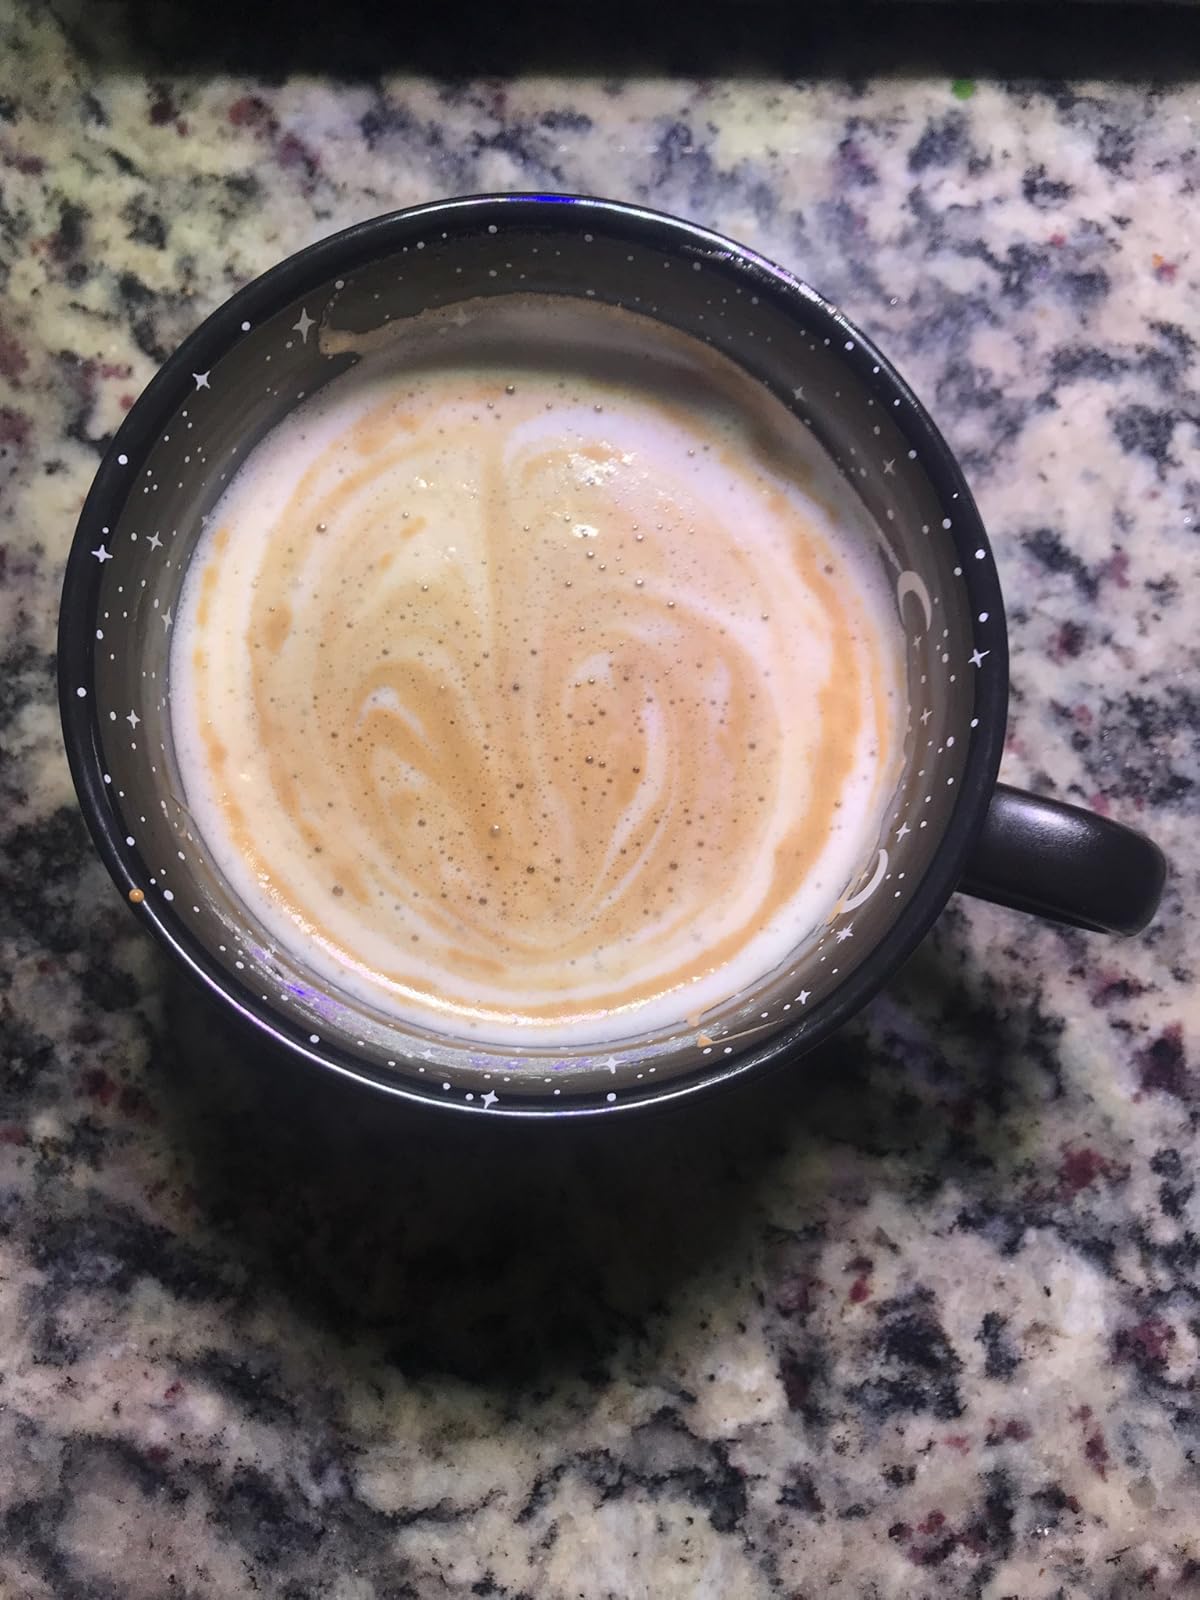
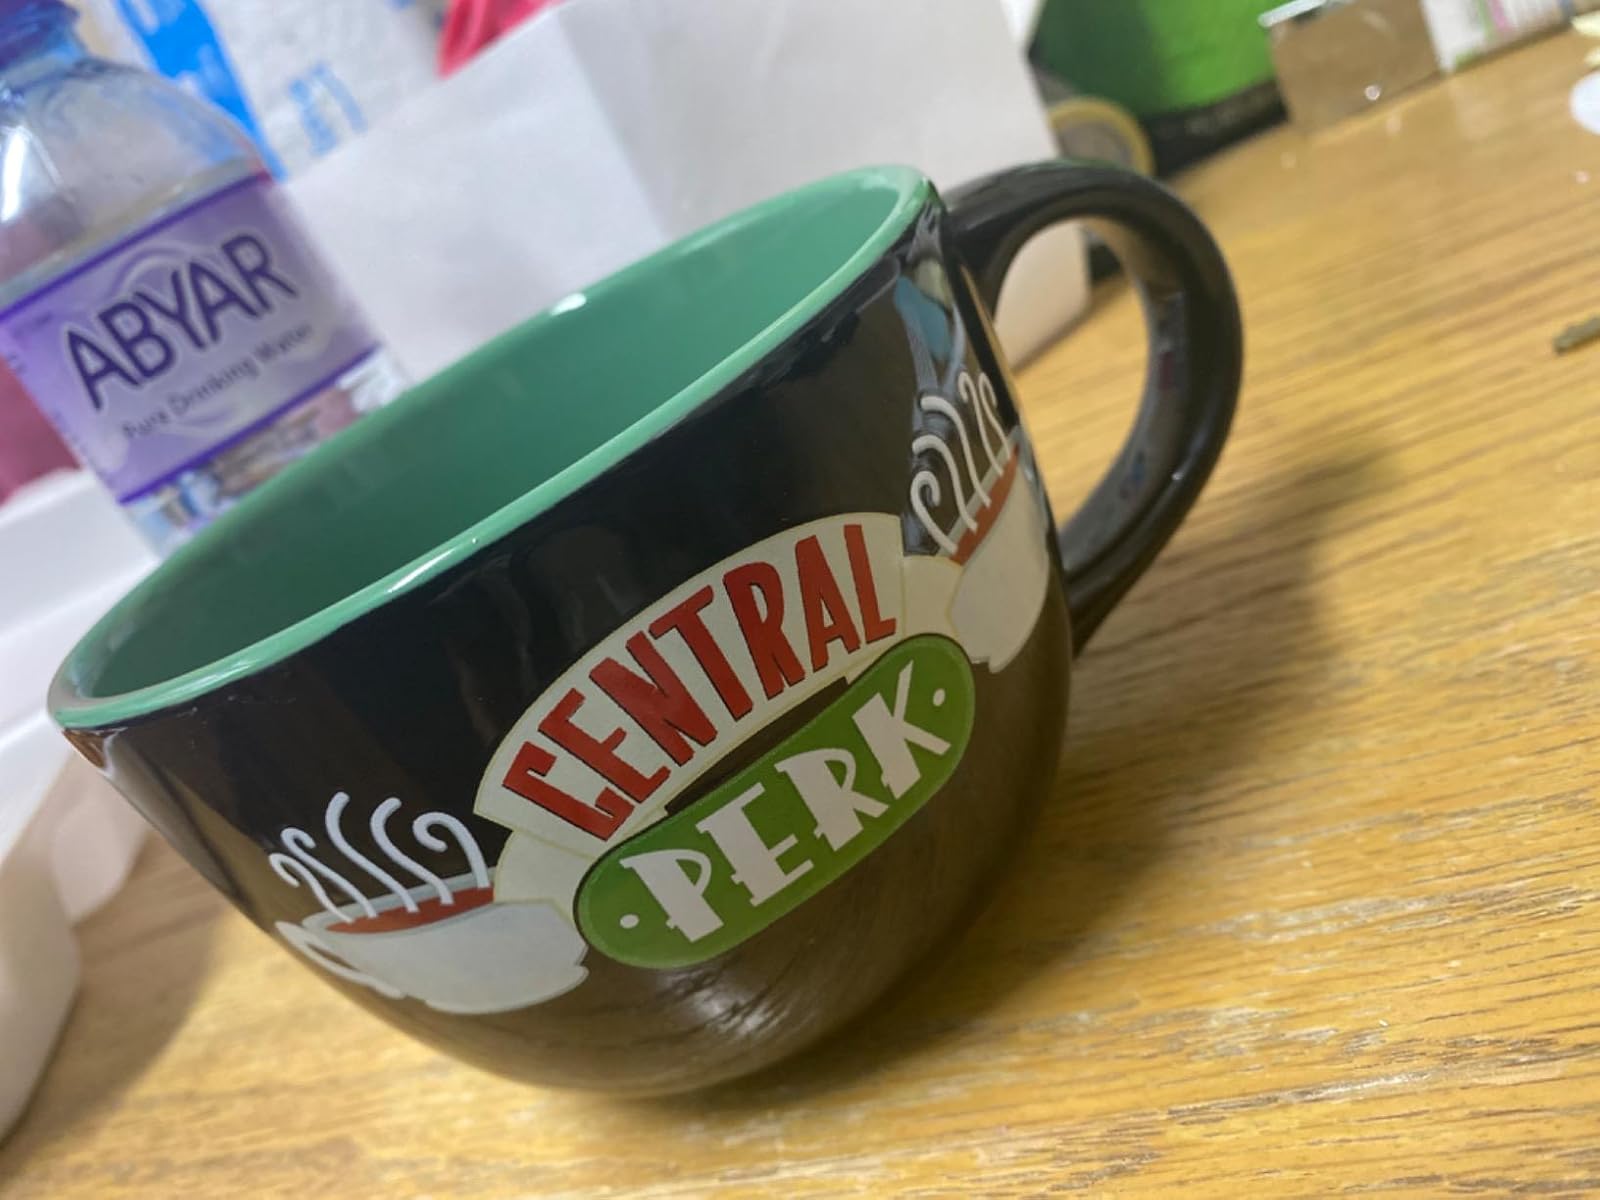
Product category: items_mug
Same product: no